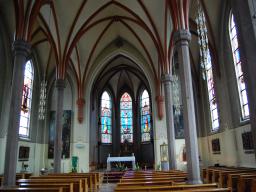
Label: Background_without_leaves